Russo, Switzerland

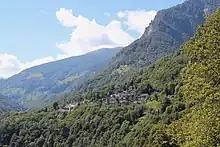

Russo is a village and former municipality in the district of Locarno in the canton of Ticino, Switzerland.